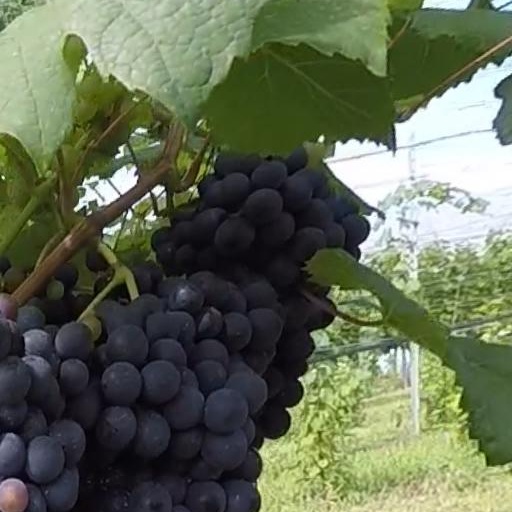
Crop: grape